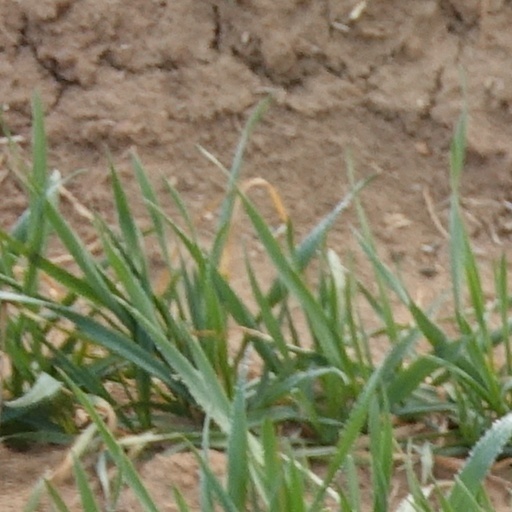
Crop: wheat